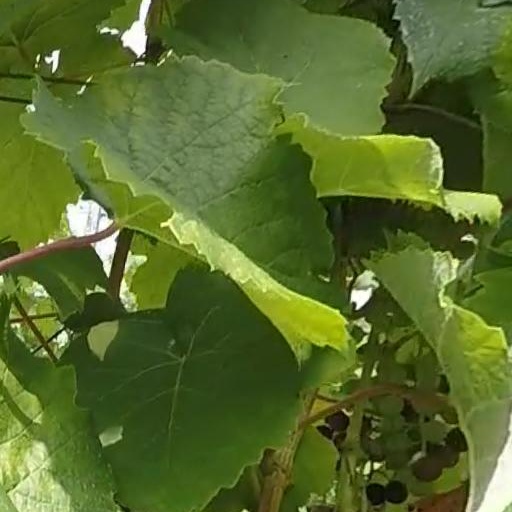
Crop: grape